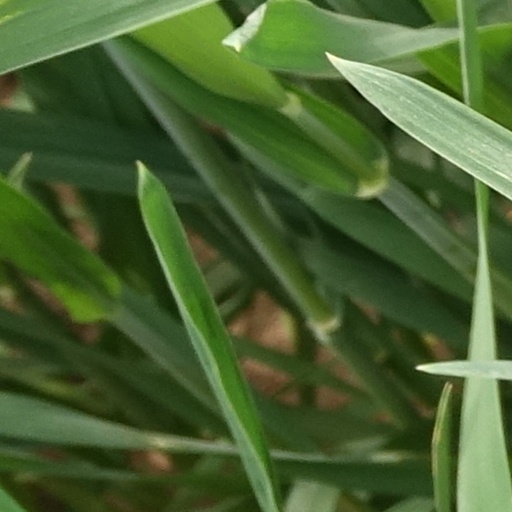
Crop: wheat